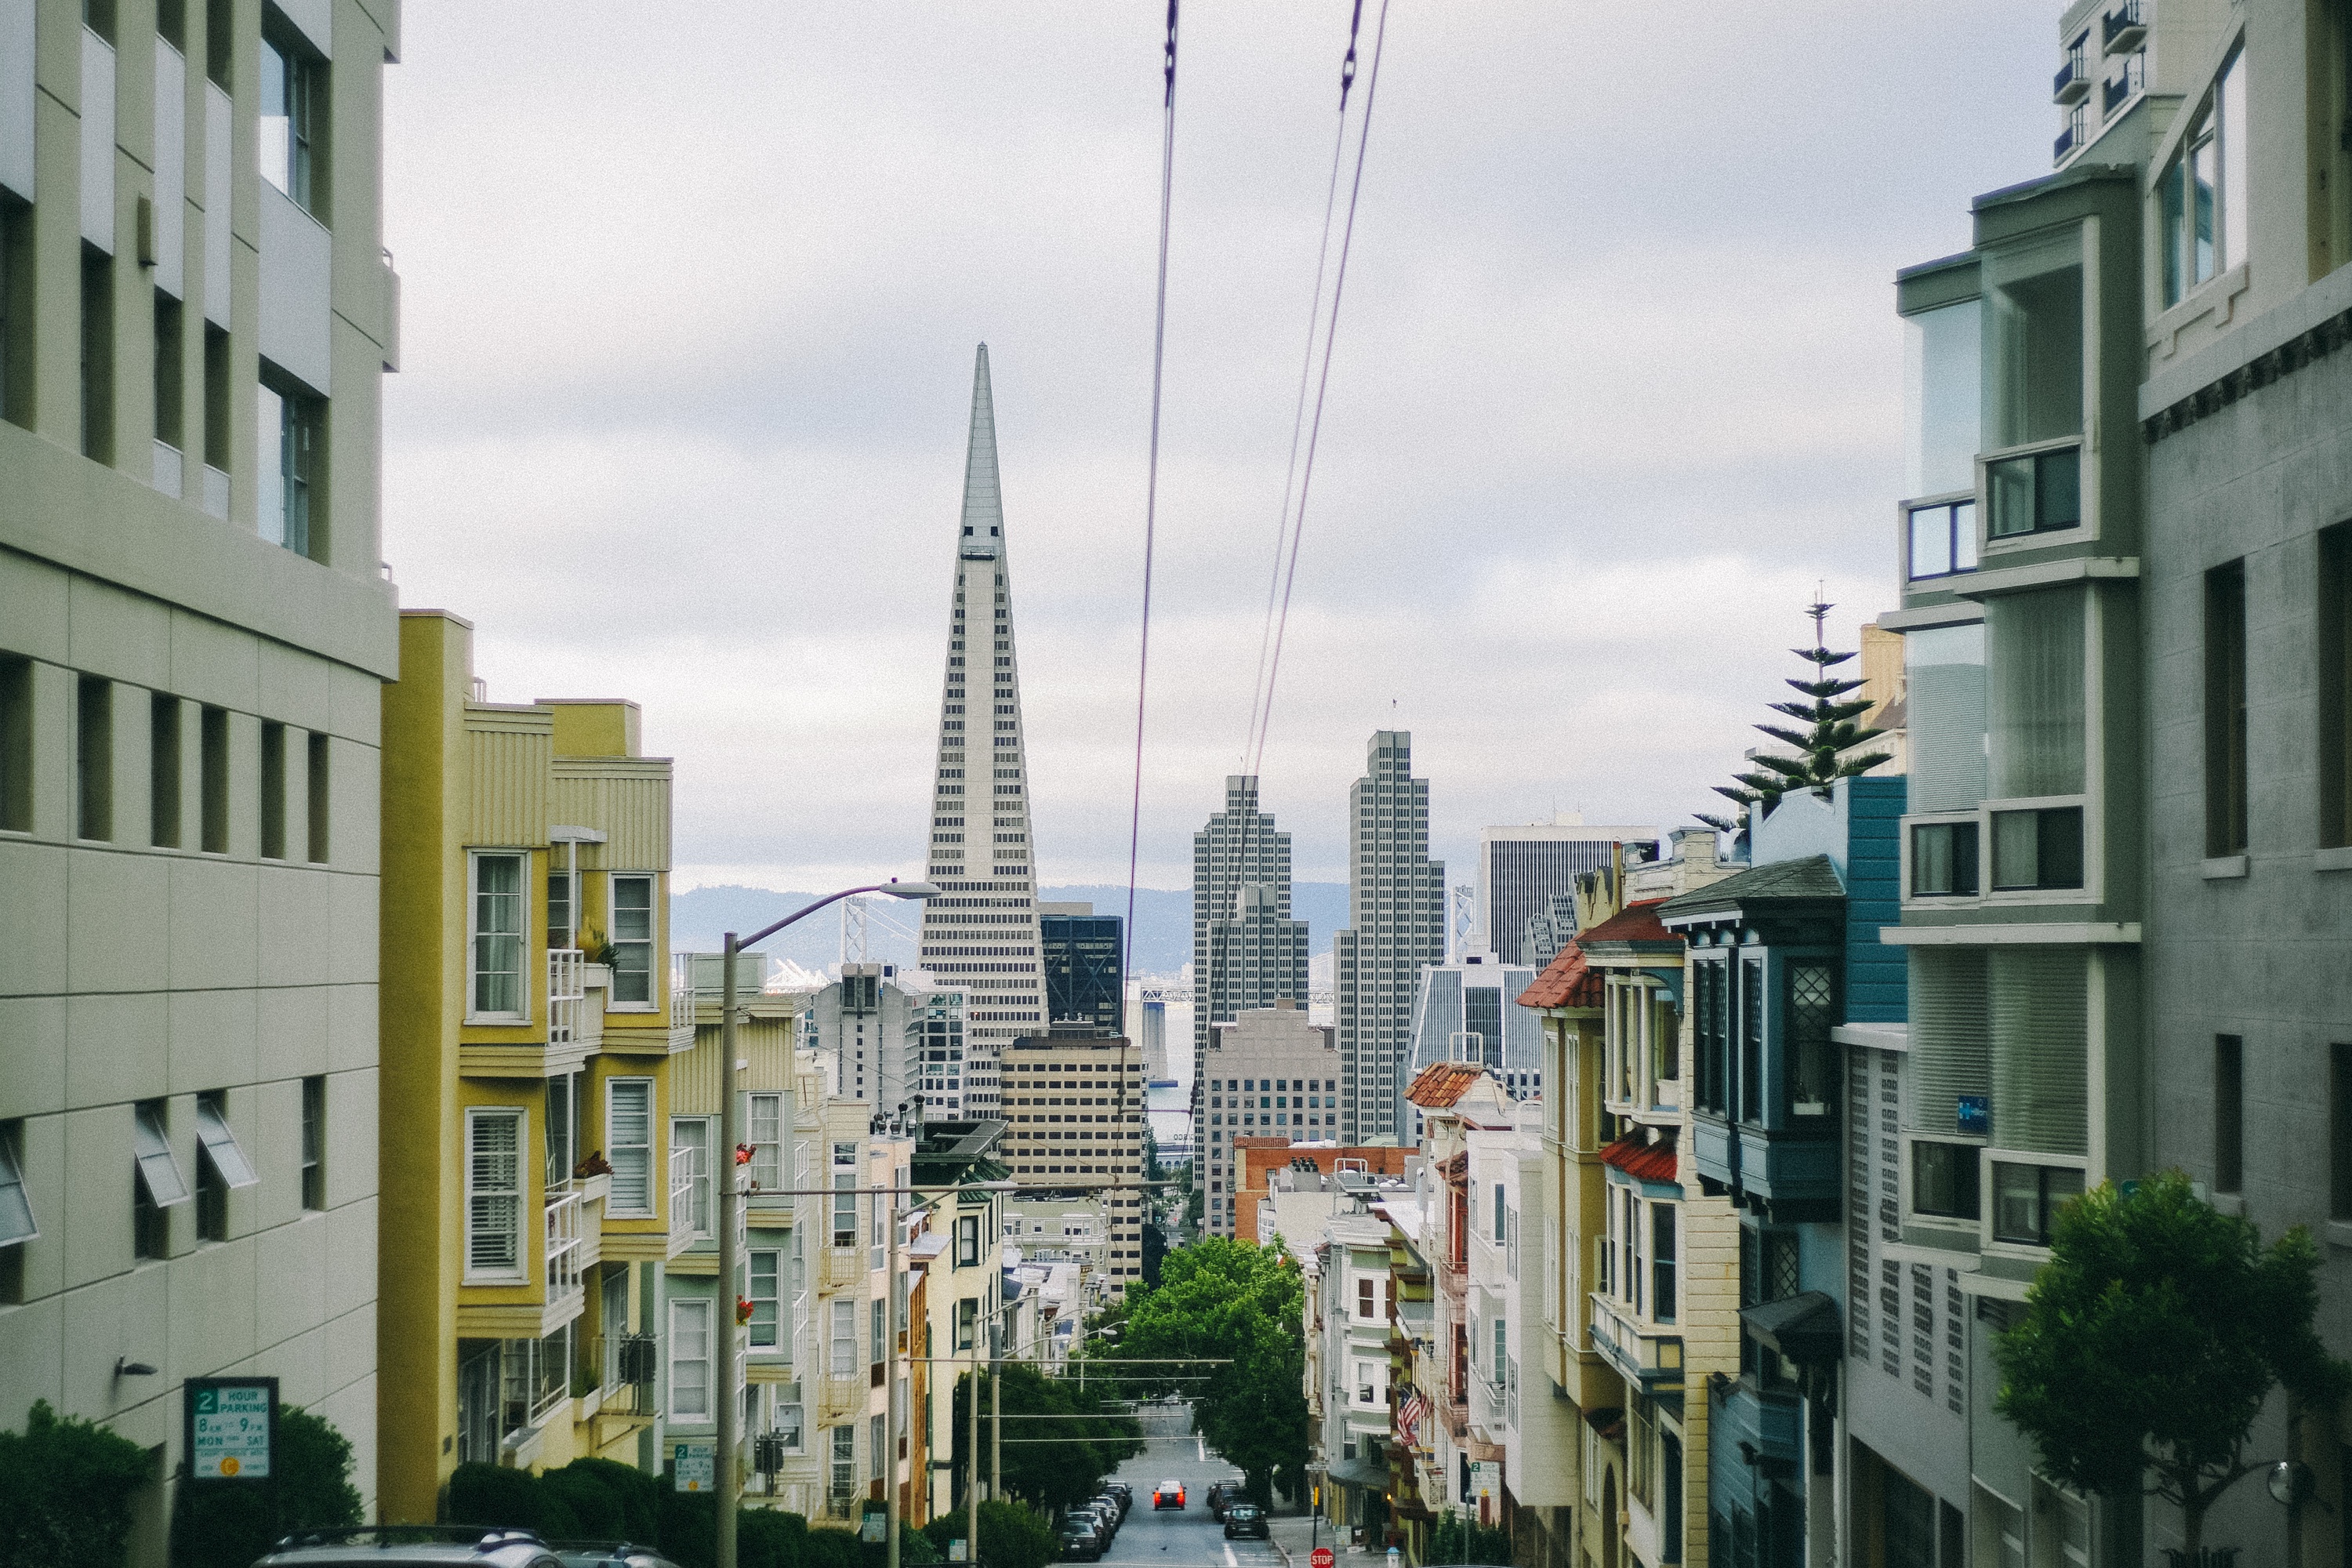
architecture, road, skyline, street, town, city, skyscraper, cityscape, downtown, landmark, facade, apartment, waterway, tower block, metropolis, condominium, neighbourhood, urban area, residential area, human settlement, metropolitan area